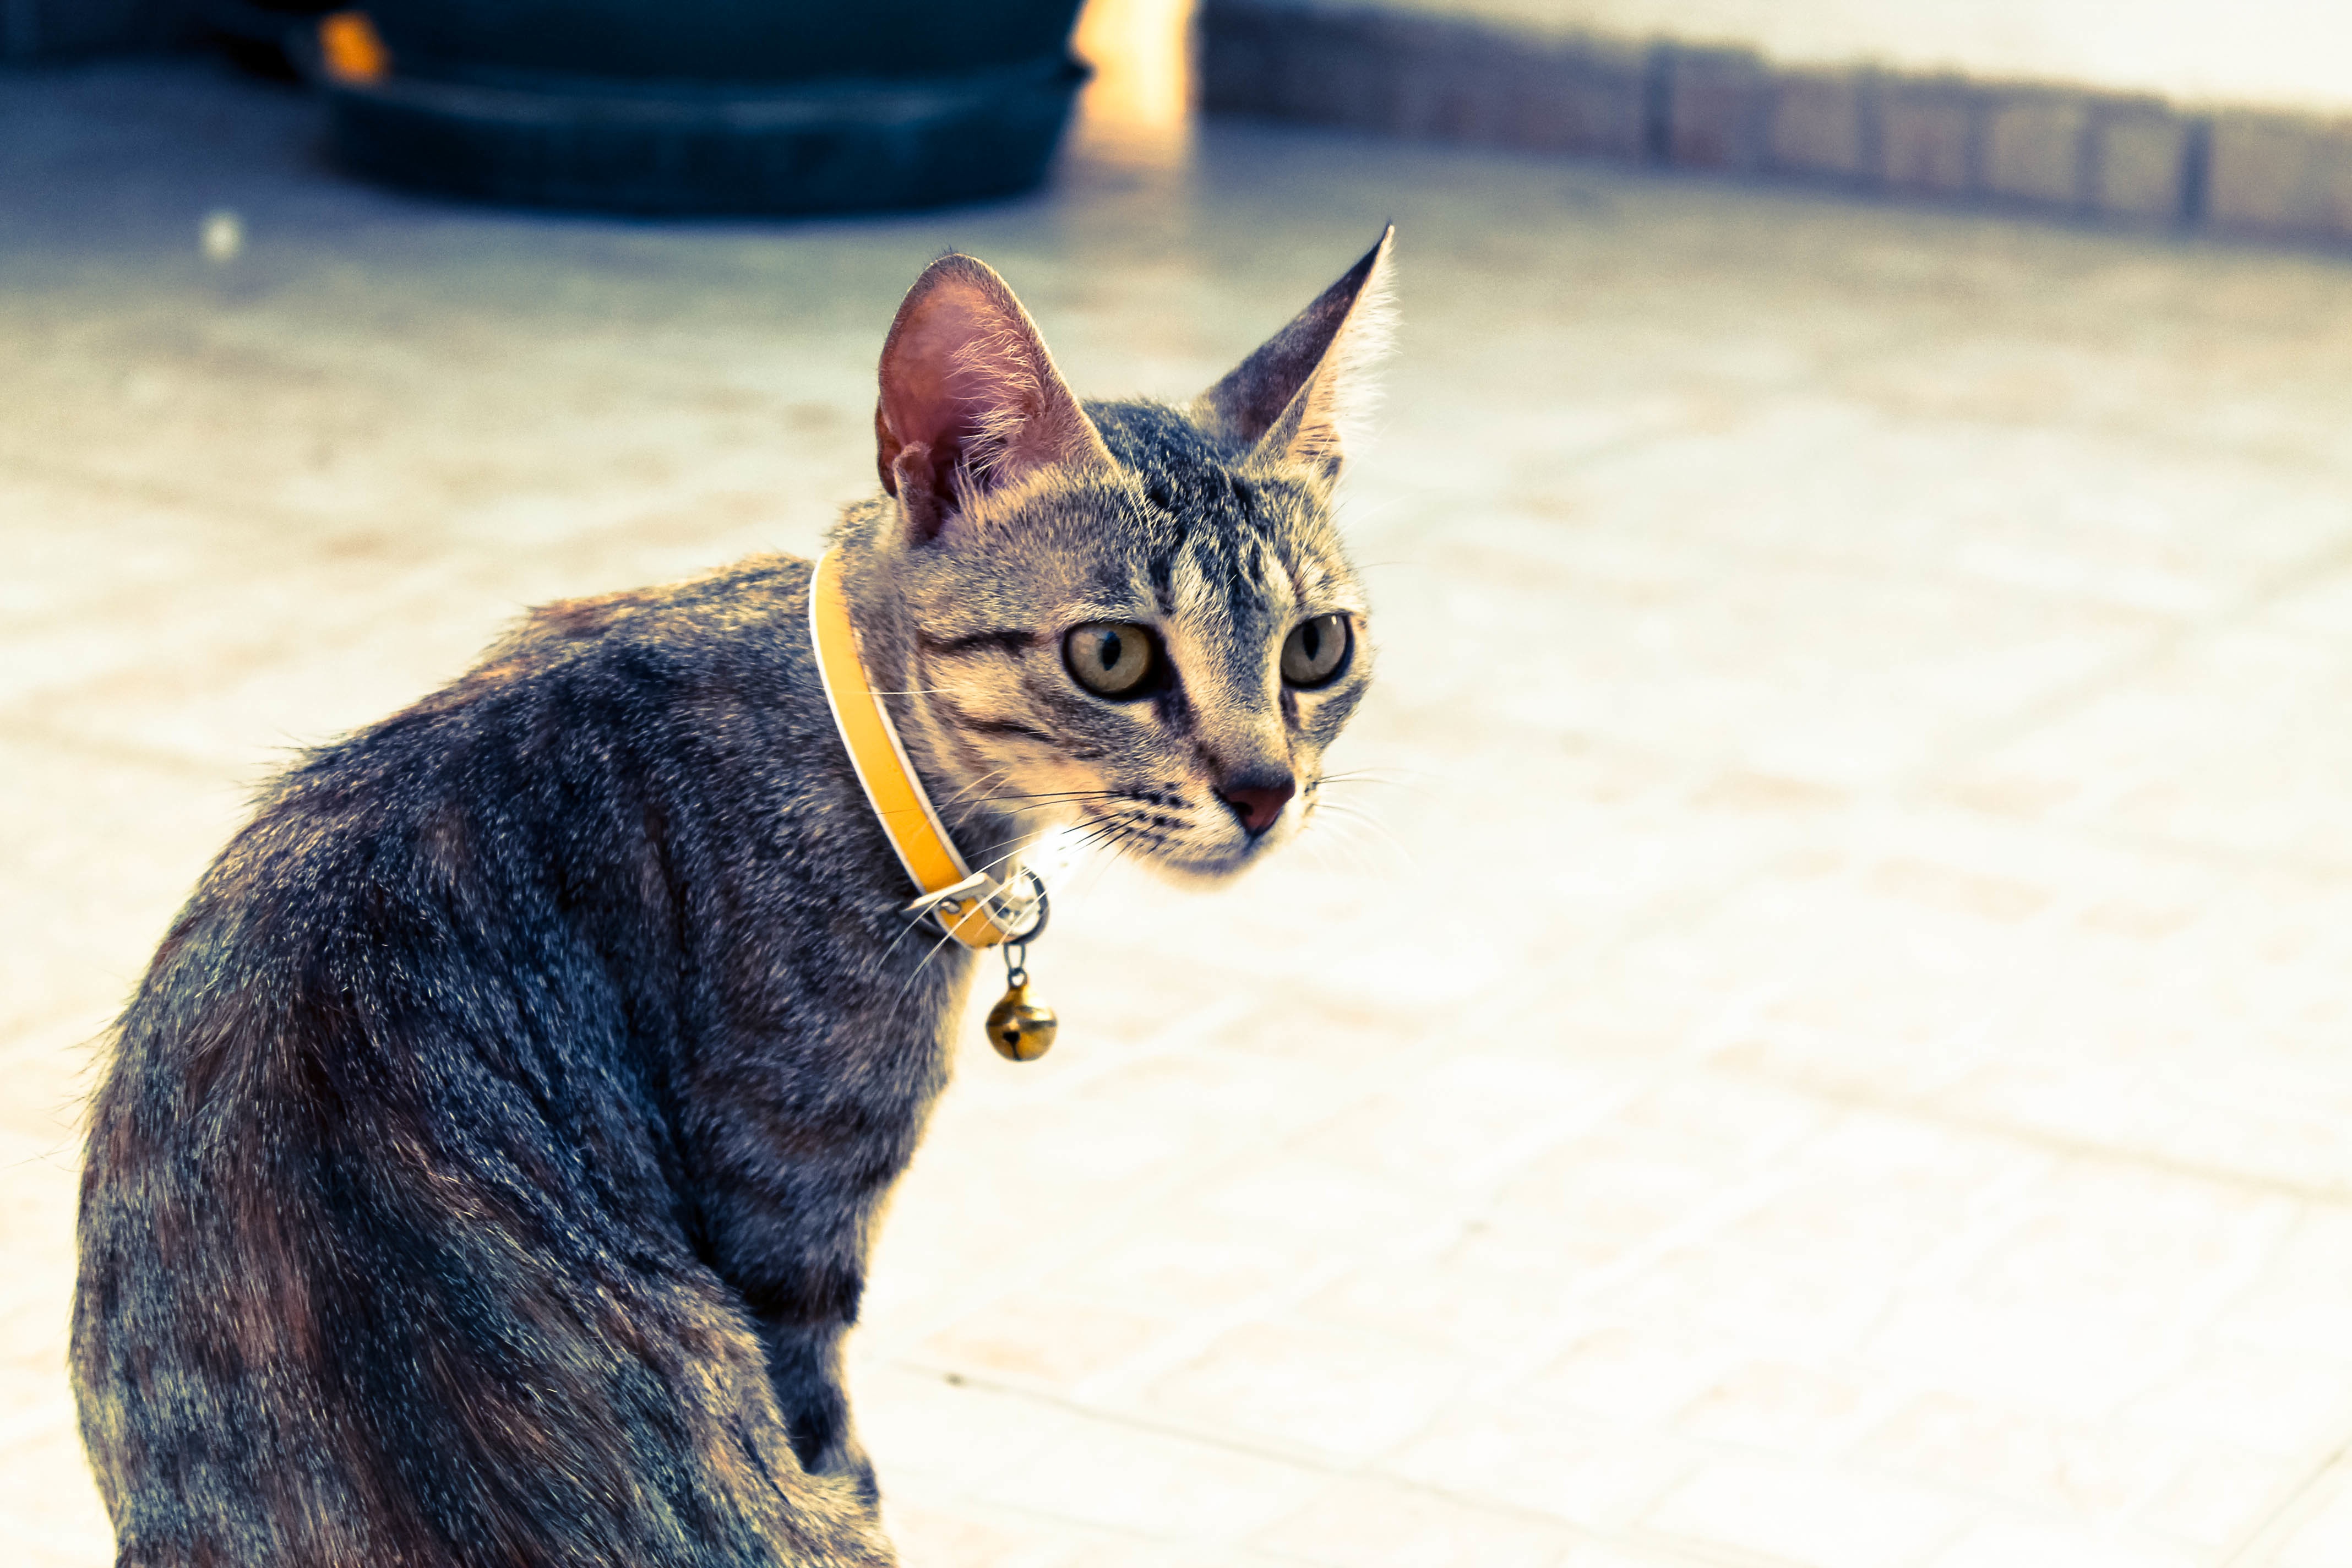
cat, mammal, whiskers, vertebrate, small to medium sized cats, cat like mammal